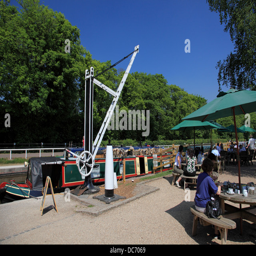
the old crane and the café by the river